Ottoman architecture

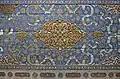

The final period of architecture in the Ottoman Empire developed after 1900 and in particular after the Young Turks took power in 1908–1909, in what was then called the "National Architectural Renaissance" and since referred to as the First national architectural movement of Turkish architecture. The approach in this period was an Ottoman Revival style, a reaction to influences in the previous 200 years that had come to be considered "foreign", such as Baroque and Neoclassical architecture, and was intended to promote Ottoman patriotism and self-identity. This was related to earlier Ottoman architecture in rather the same manner as other roughly contemporaneous revivalist architectures related to their stylistic inspirations. New government-run institutions that trained architects and engineers, established in the late 19th century and further centralized under the Young Turks, became instrumental in disseminating this "national style".